Curriculum

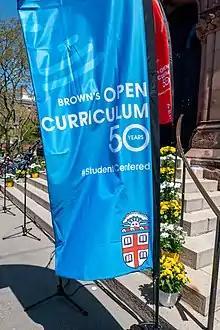
Brown University celebrated the 50th anniversary of their Open Curriculum in 2019.

Other institutions have largely done away with core requirements in their entirety. Brown University offers the "Open Curriculum", implemented after a student-led reform movement in 1969, which allows students to take courses without concern for any requirements except those in their chosen concentrations (majors), plus two writing courses. In this vein, it is possible for students to graduate without taking college-level science or math courses, or to take only science or math courses. Amherst College requires that students take one of a list of first-year seminars, but has no required classes or distribution requirements. Similarly, Grinnell College requires students to take a First-Year Tutorial in their first semester, and has no other class or distribution requirements. Others include Evergreen State College, Hamilton College, and Smith College.